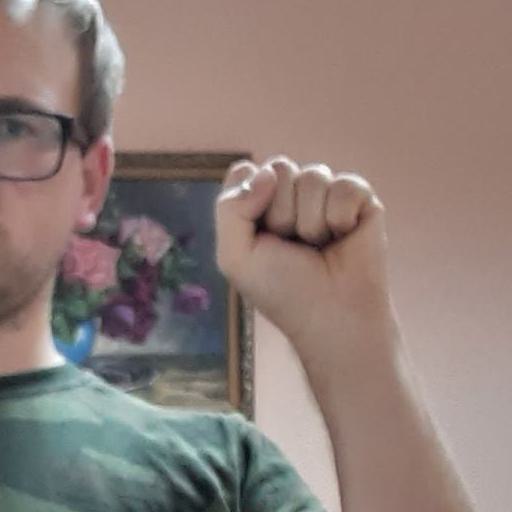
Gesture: fist